Platform gap

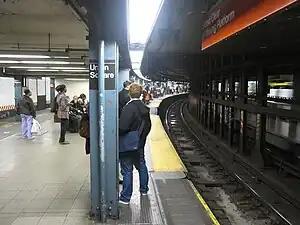
The downtown express track at 14th Street – Union Square. A retracted gap filler can be seen at the bottom of the image along the platform edge, with additional gap fillers visible in the distance.

The Airport Rail Link has installed Platform Gap Fillers at all 8 stations on 12 July 2019 to enhance passenger safety and convenience. These gap fillers bridge the space between the train doors and platforms, providing a safer experience for passengers. The system connects the airport to the city center, with the platform gap fillers made from locally sourced natural rubber, supporting domestic production and ensuring high quality.